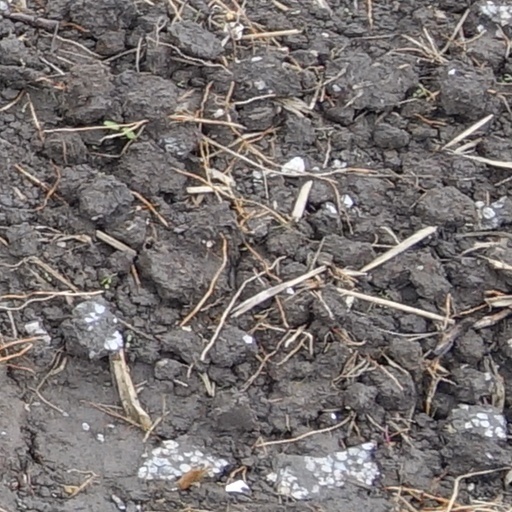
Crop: wheat